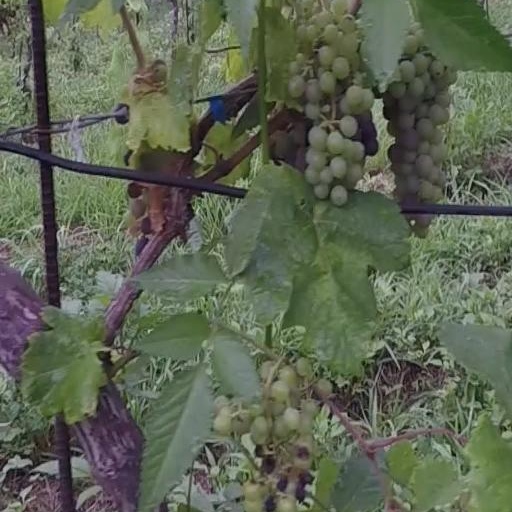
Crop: grape